Bishkek Central Mosque

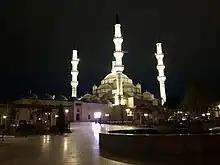
Bishkek Central Mosque illuminated at night

The mosque is built in an Ottoman revival style, with four minarets, each with three balconies. It resembles the Kocatepe Mosque in design. The mosque has a capacity of 9000 people in the closed space, and 30,000 people overall.